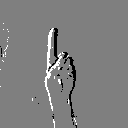
ASL letter: d